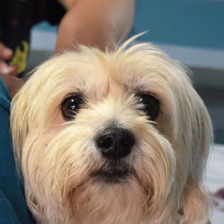
Label: animals